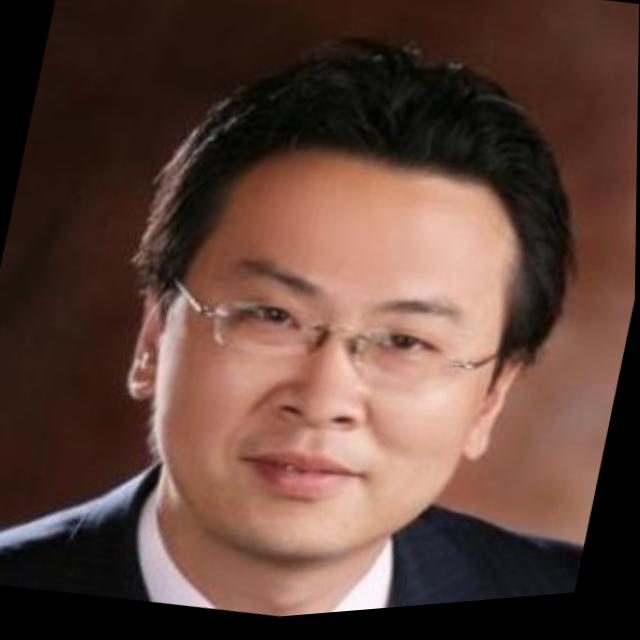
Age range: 21-44